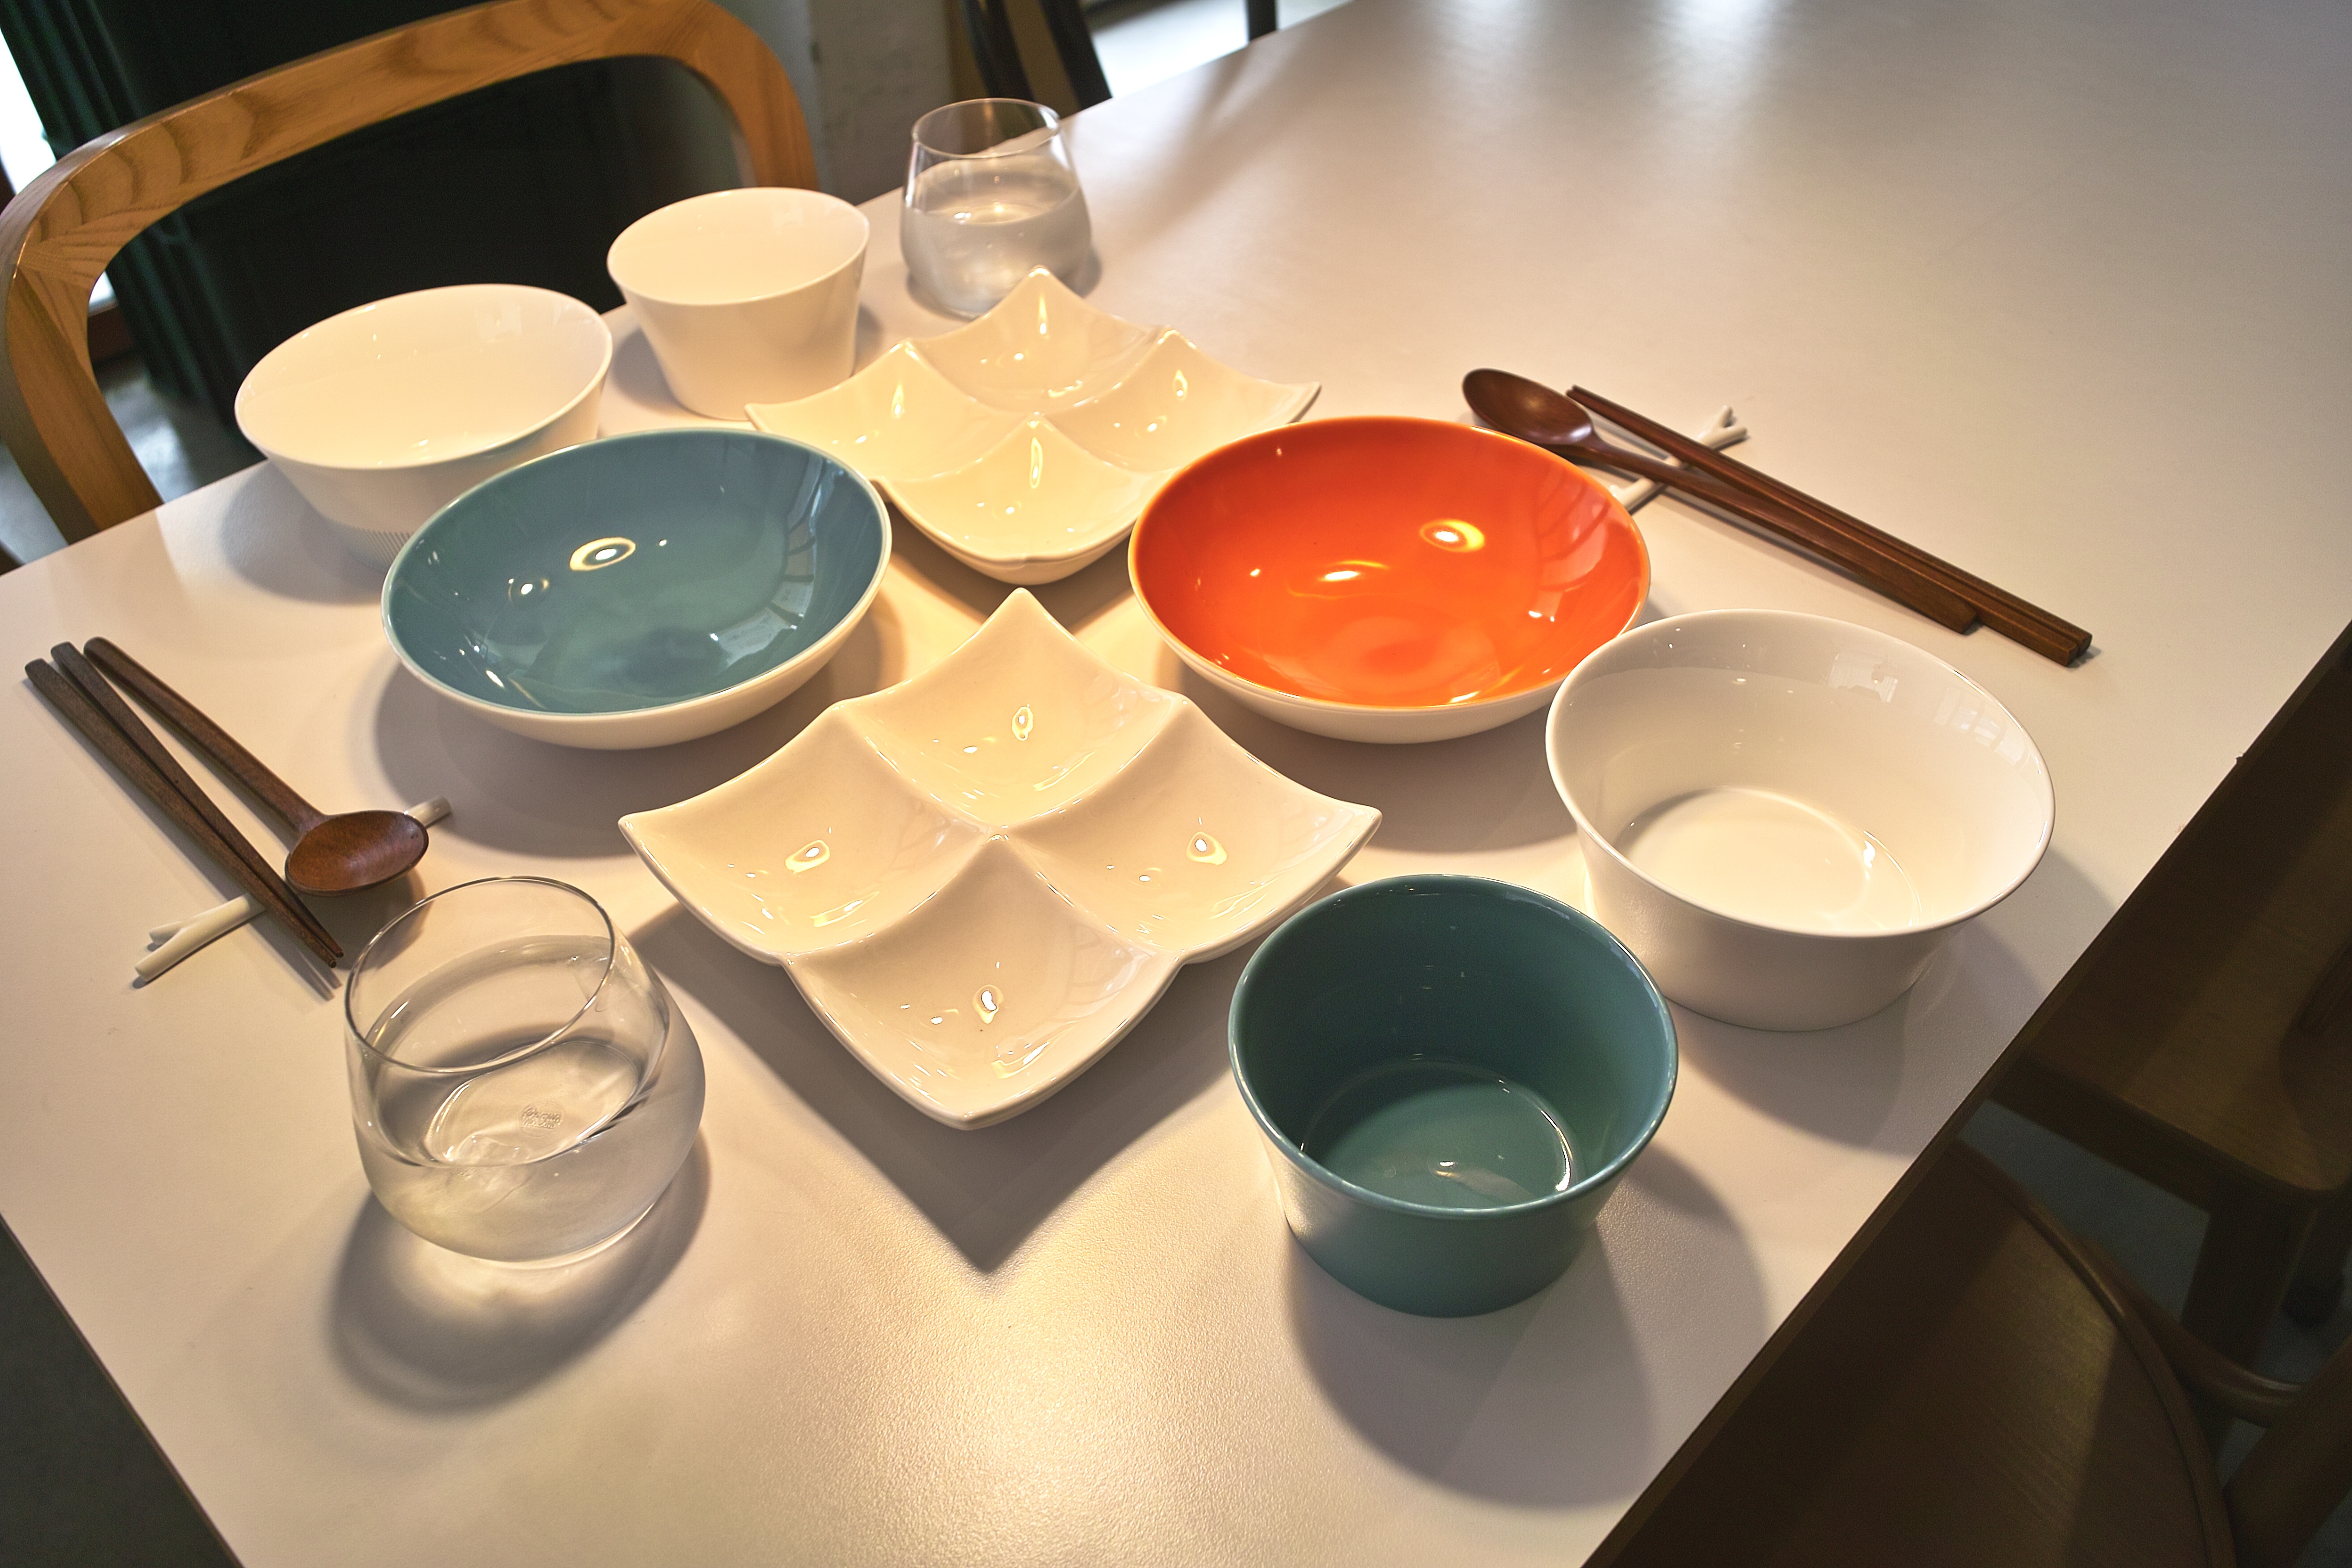
table, asian, dish, meal, food, ceramic, drink, lighting, dinner, style, shape, brunch, plates, r d center